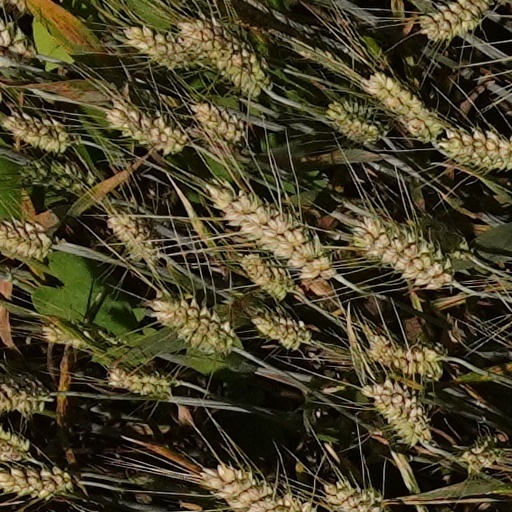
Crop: wheat